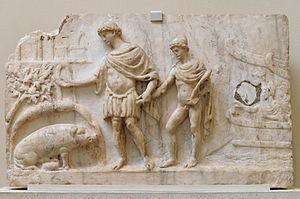
Énée débarque sur les rives du Latium, suivi par son fils Ascagne